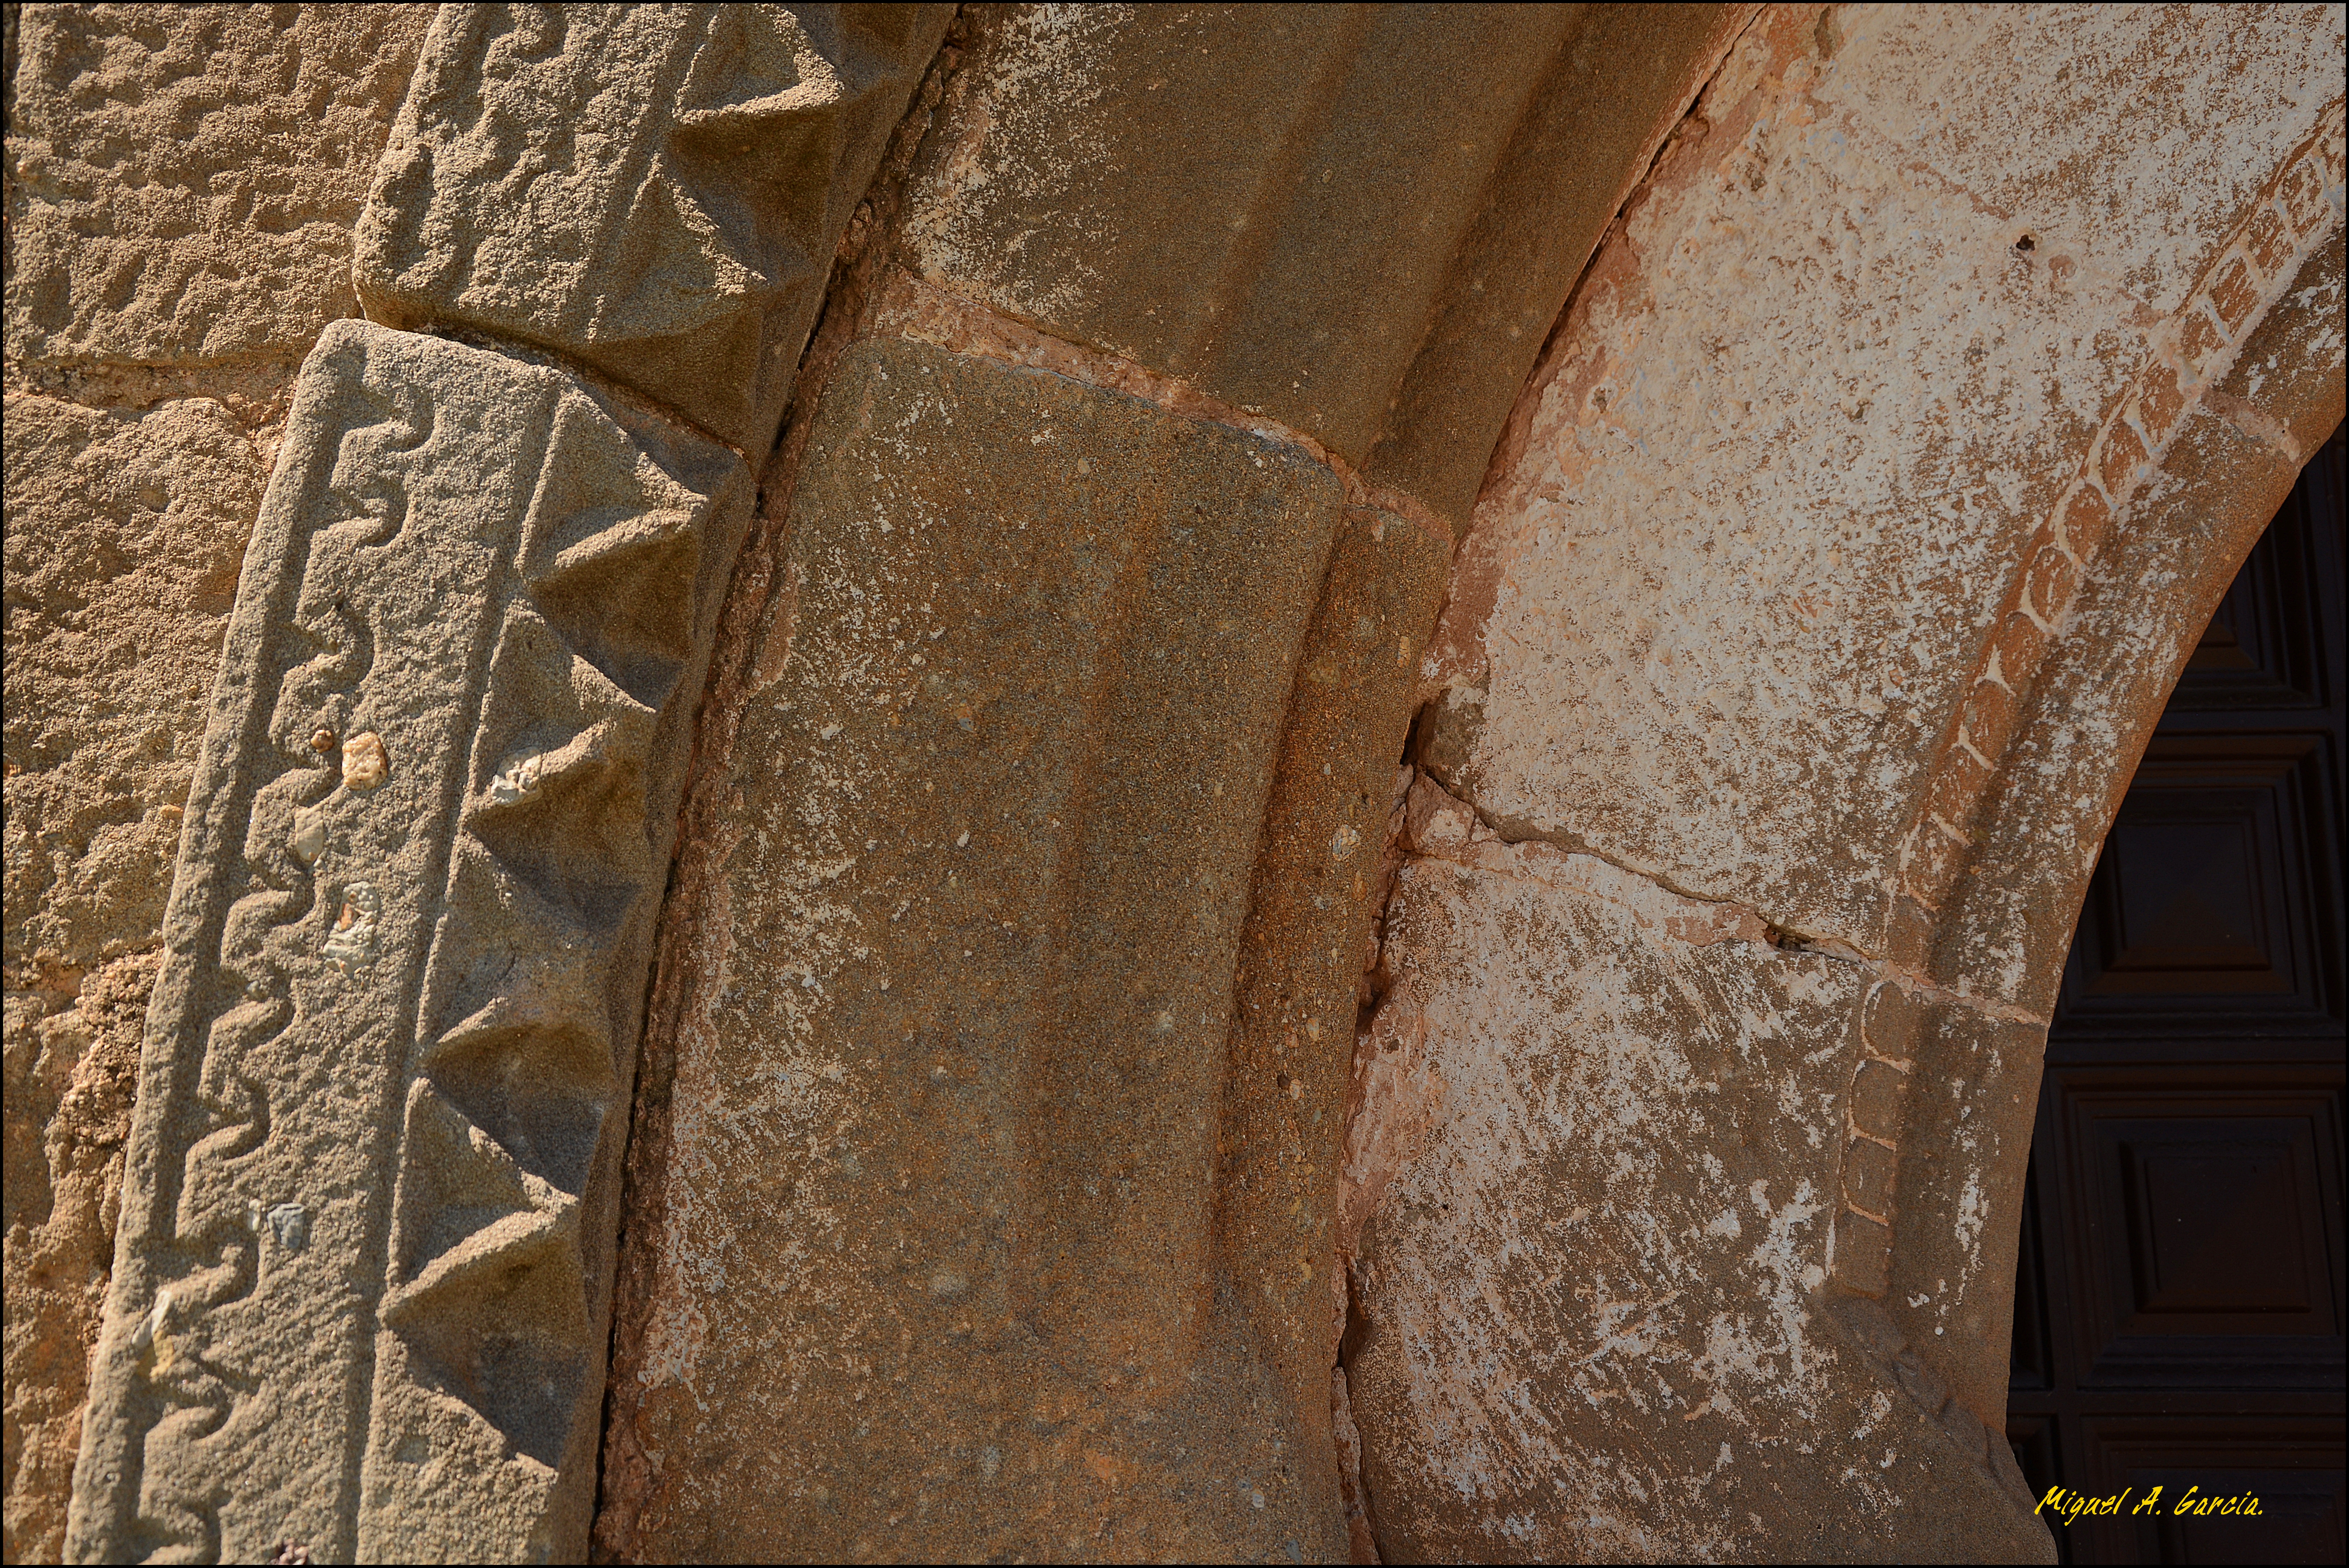
architecture, structure, wood, wall, arch, column, brick, material, temple, ruins, history, carving, ancient history